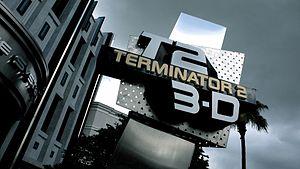
Le T-800, alias le Terminator est un personnage de science-fiction créé par le réalisateur James Cameron et la productrice Gale Anne Hurd pour la série de films Terminator, débutant en 1984 avec le film Terminator où il est interprété par l'acteur Arnold Schwarzenegger.
T2 3D: Battle Across Time est une attraction des parcs Universal présente à Universal Studios Japan. L'attraction a également été présente dans les parcs Universal Studios Hollywood et Universal Studios Florida.